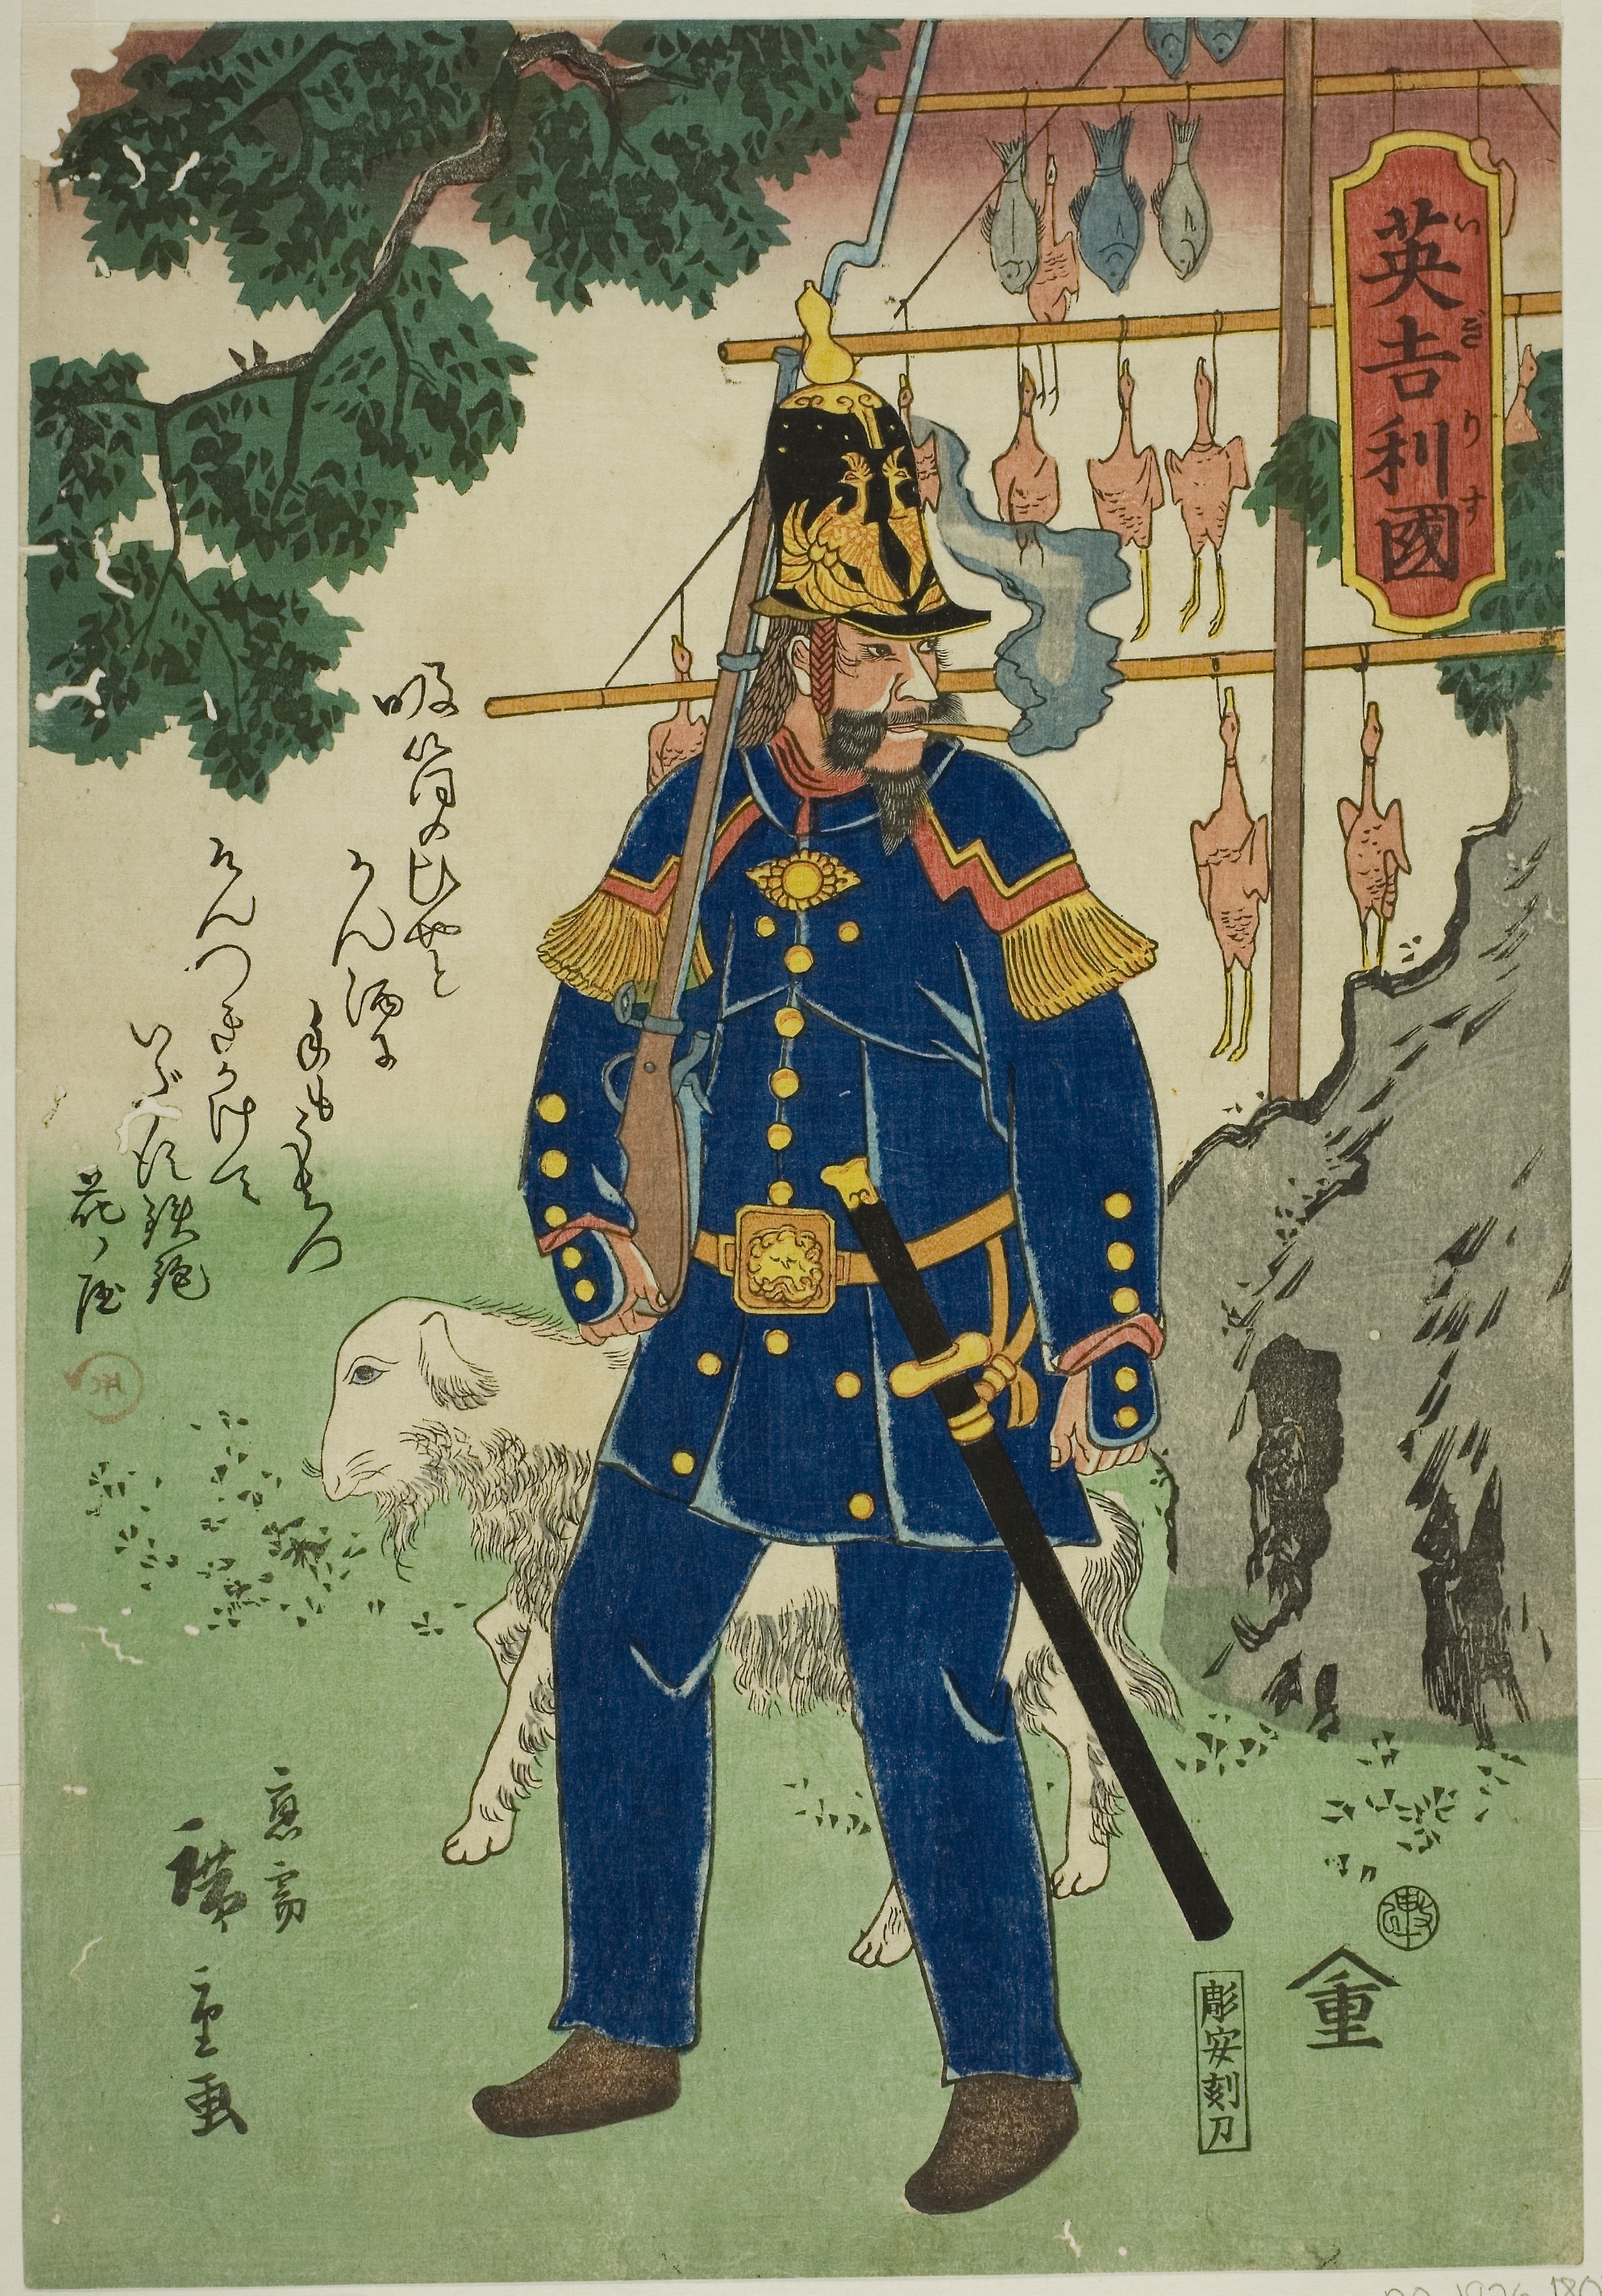
uniform, illustration, poster, art, samurai, grenadier, military uniform, conquistador